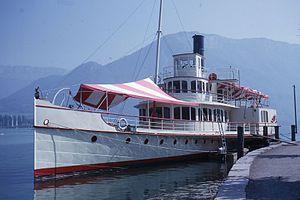
Le navire de croisière France amarré à Annecy en 1964.
Le France est un bateau à roues à aubes à vapeur du lac d'Annecy. C'est le dernier bateau à aubes à vapeur assemblé en France.